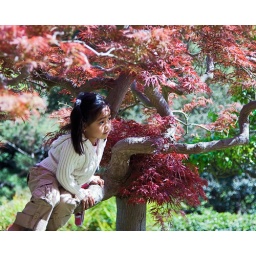
A young girl perched in a tree at the Japanese Gardens at the Huntington Library.